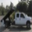
Label: truck